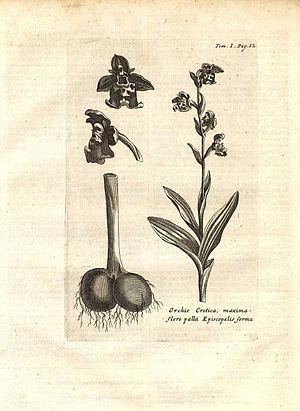
Tournefort, J. Pitton de (1717). Relation d'un voyage du Levant fait par ordre du roy, lame en face de page 12, représentant Orchis cretica maxima flore pallii (Ophrys episcopalis Poir.)